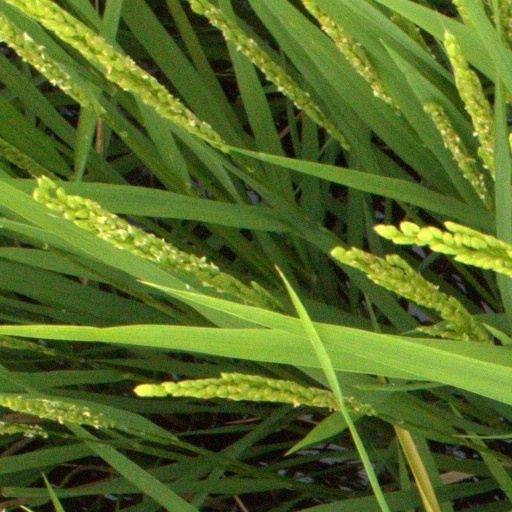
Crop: rice